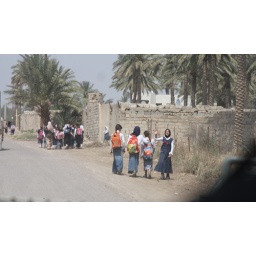
Iraqi girls walking home from school in Arab Jabour